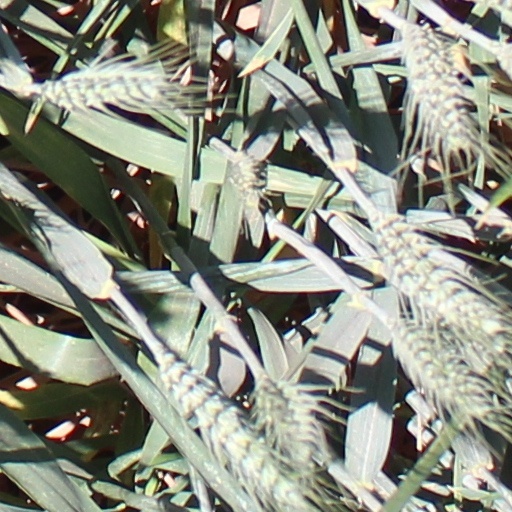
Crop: wheat